St Mary's Priory, Mendham

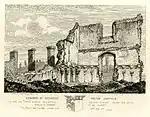
"Remains of Mendham Priory, Suffolk by Henry Davy

St Mary's Priory, Mendham was a Cluniac priory located on the River Waveney, the border of Norfolk and Suffolk. All of it that remains in the 21st century is a single piece of masonry alongside a pile of rubble.